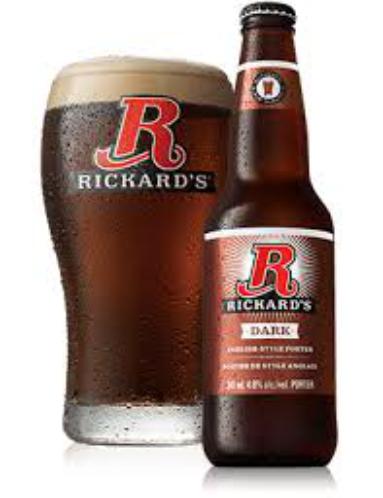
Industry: Food